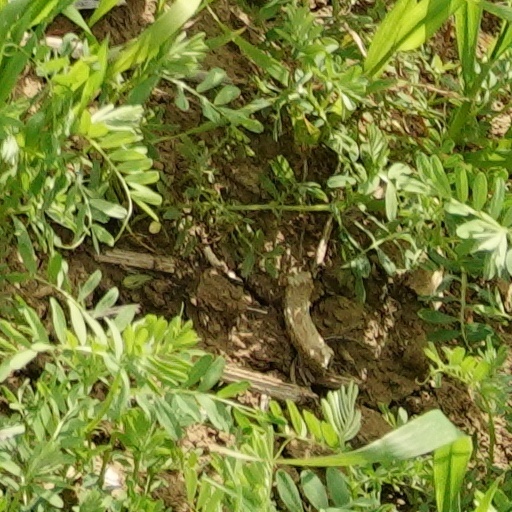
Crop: wheat